David Osler (architect)

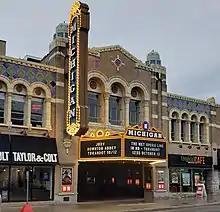
The Michigan Theatre (in Ann Arbor), pictured in 2009. Osler was involved in its restoration.

After returning from the war, he decided to pursue a career in architecture. He first worked for architect Douglas Loree, then founded David W. Osler Associates in 1958.